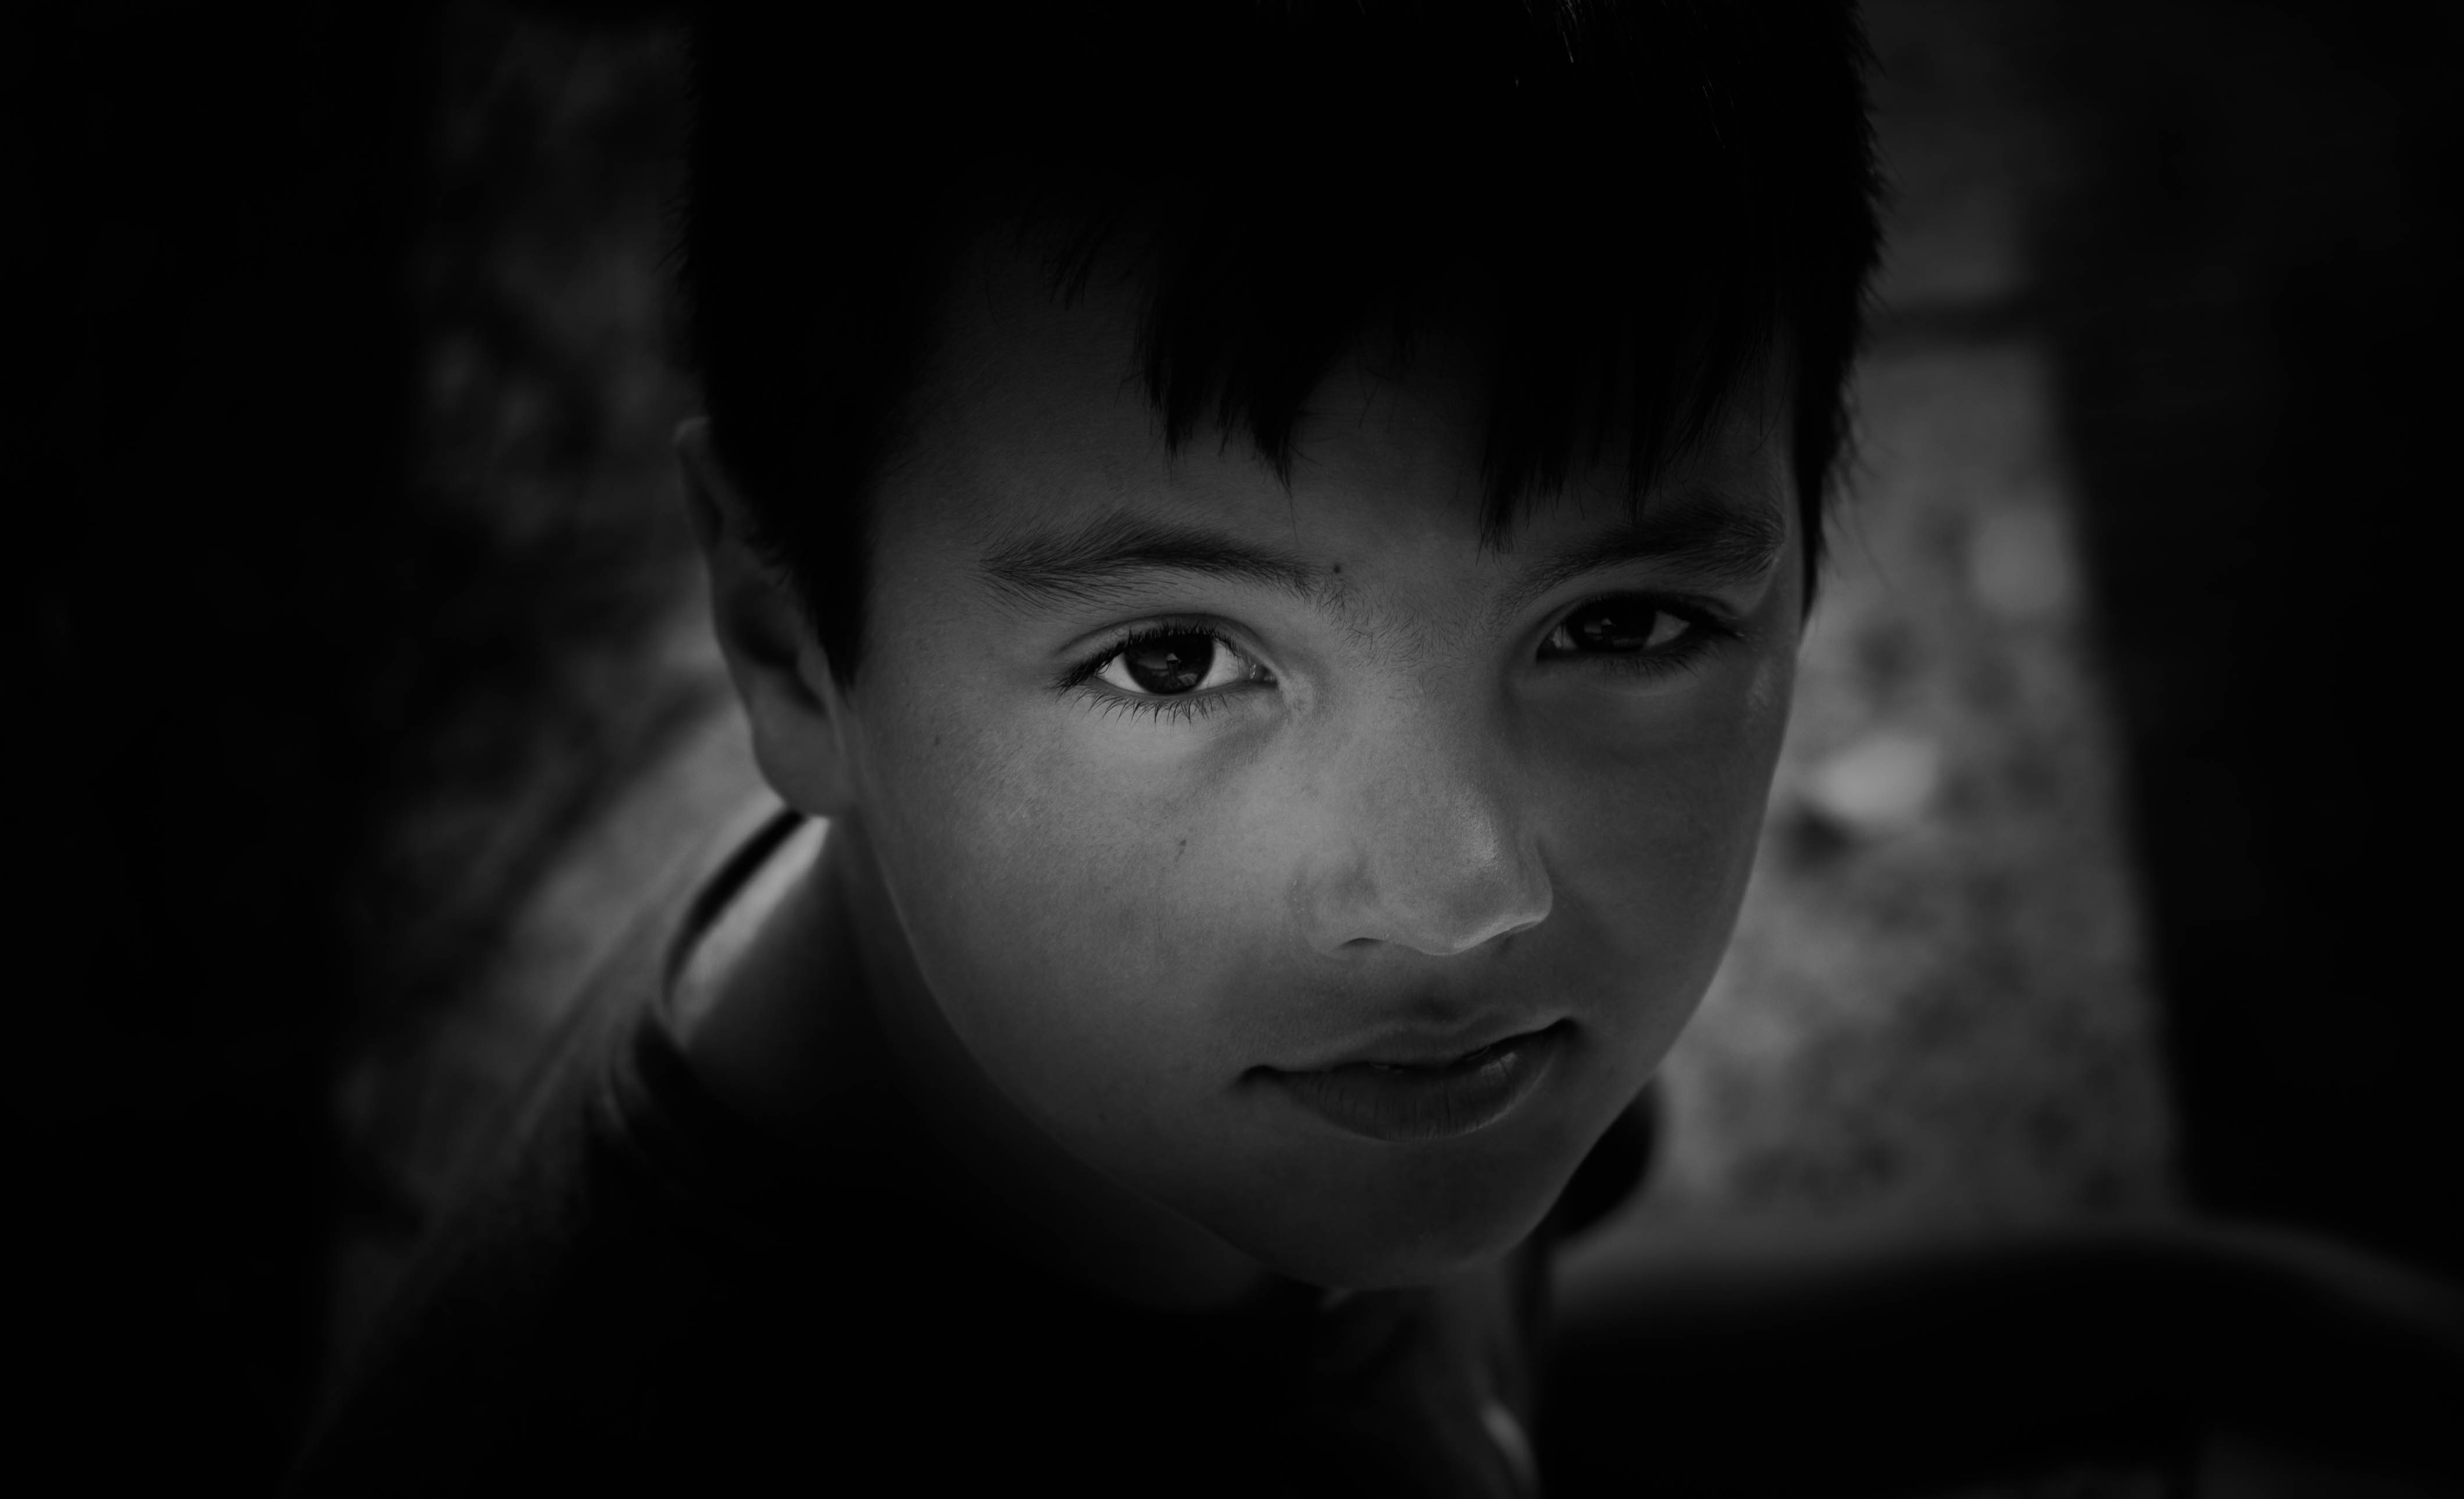
person, black and white, photography, portrait, child, darkness, black, monochrome, facial expression, face, eye, innocence, head, look, emotion, seriously, intensity, monochrome photography, portrait photography, film noir